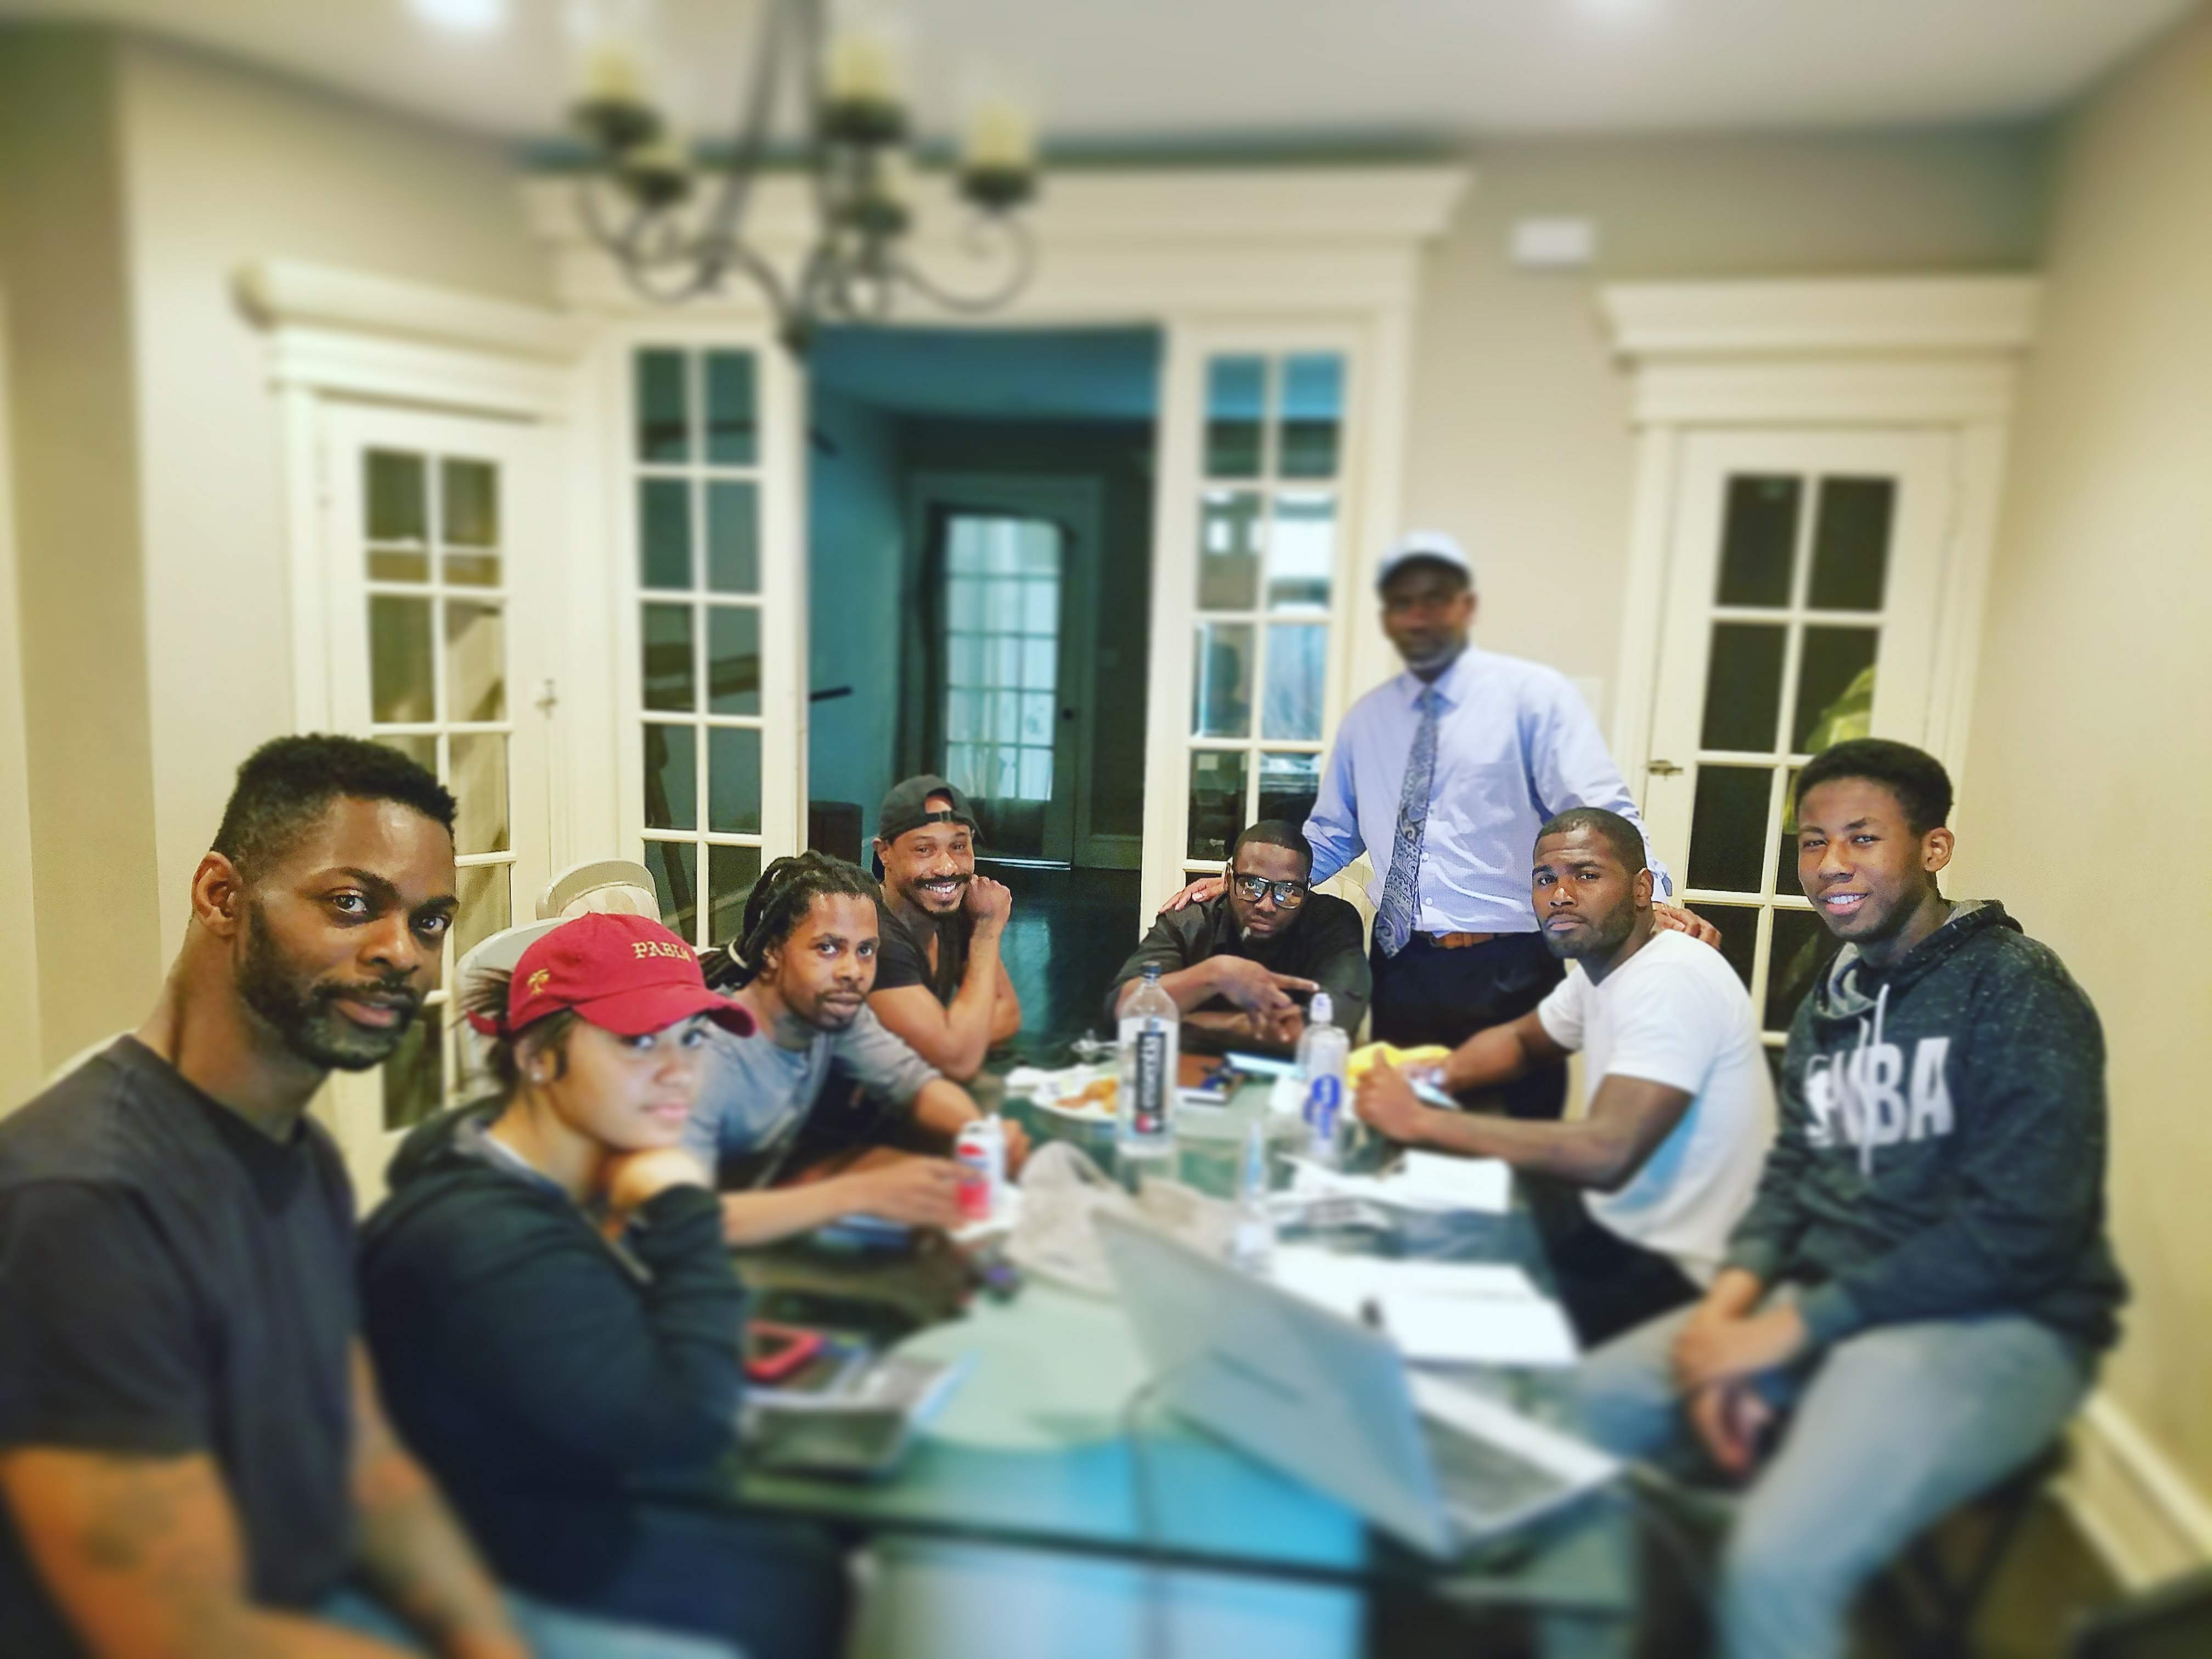
family, black people, dinner, fun, meal, lunch, conversation, communication, recreation, service